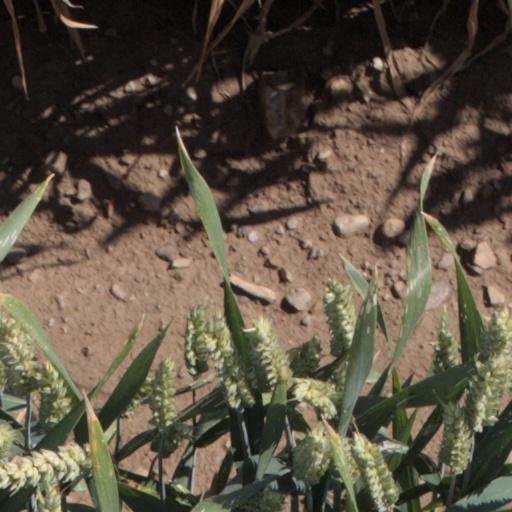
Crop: wheat